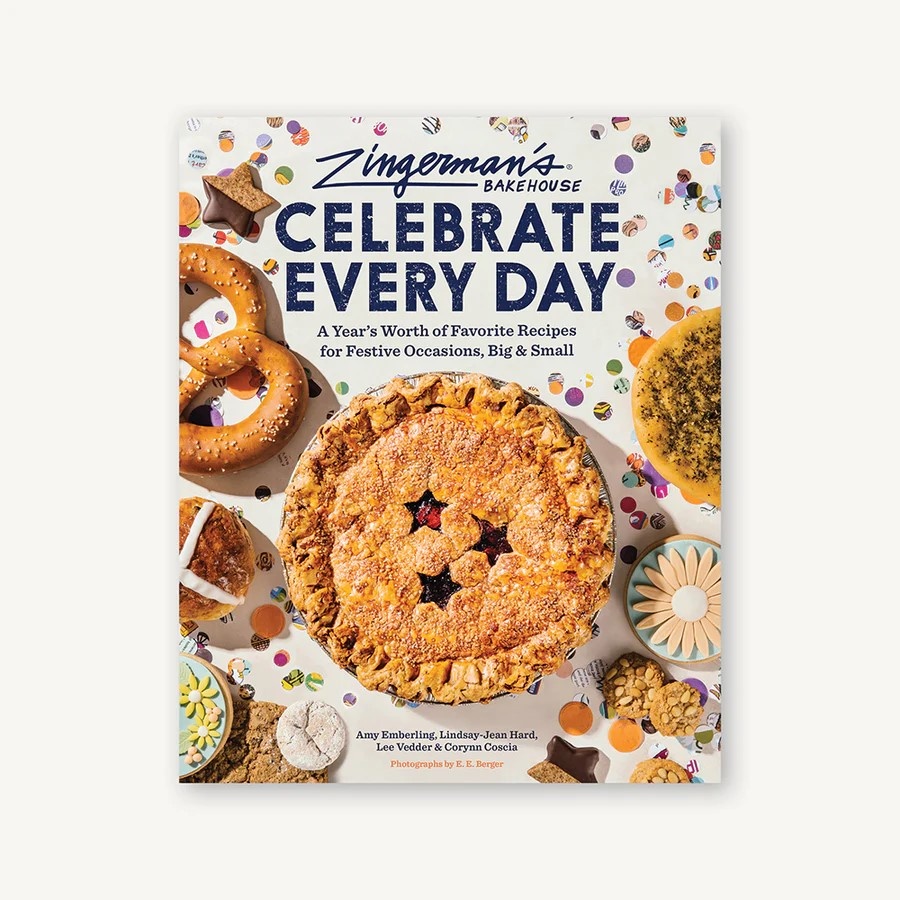
Zingerman's Celebrate Every Day
This fun, spirited, and visually rich cookbook from the beloved Zingerman's Bakehouse contains a full gamut of recipes to mark life events, seasonal holidays, and celebrations, from birthdays and weddings to tailgating, Passover, Mardi Gras, Pi Day, and more! The first Zingerman's Bakehouse cookbook was lauded by bakers of all levels for its carefully selected recipes that yield delicious results. Zingerman's Bakehouse Celebrate Every Day brings that same depth of knowledge, clear instructions, fun spirit, and range of favorite recipes. Within these pages are 80 meticulously tested, delicious, and fun recipes, with more than 100 photographs and spunky sidebars. The cookies, brownies, cakes, pastries, pizzas, sweet and savory pies, soups, and stews in Zingerman's Bakehouse Celebrate Every Day are specially curated for the large and small events that add color and texture to our lives. Whether you're looking for a Pavlova for Passover or the perfect Kentucky Derby watch-party pie, this book is a resource and an inspiration.
Brand: Chronicle Books
Category: Home & Garden > Kitchen & Dining > Cookware & Bakeware > Bakeware